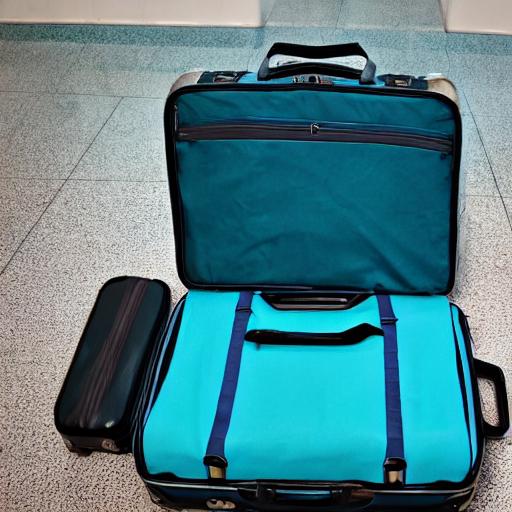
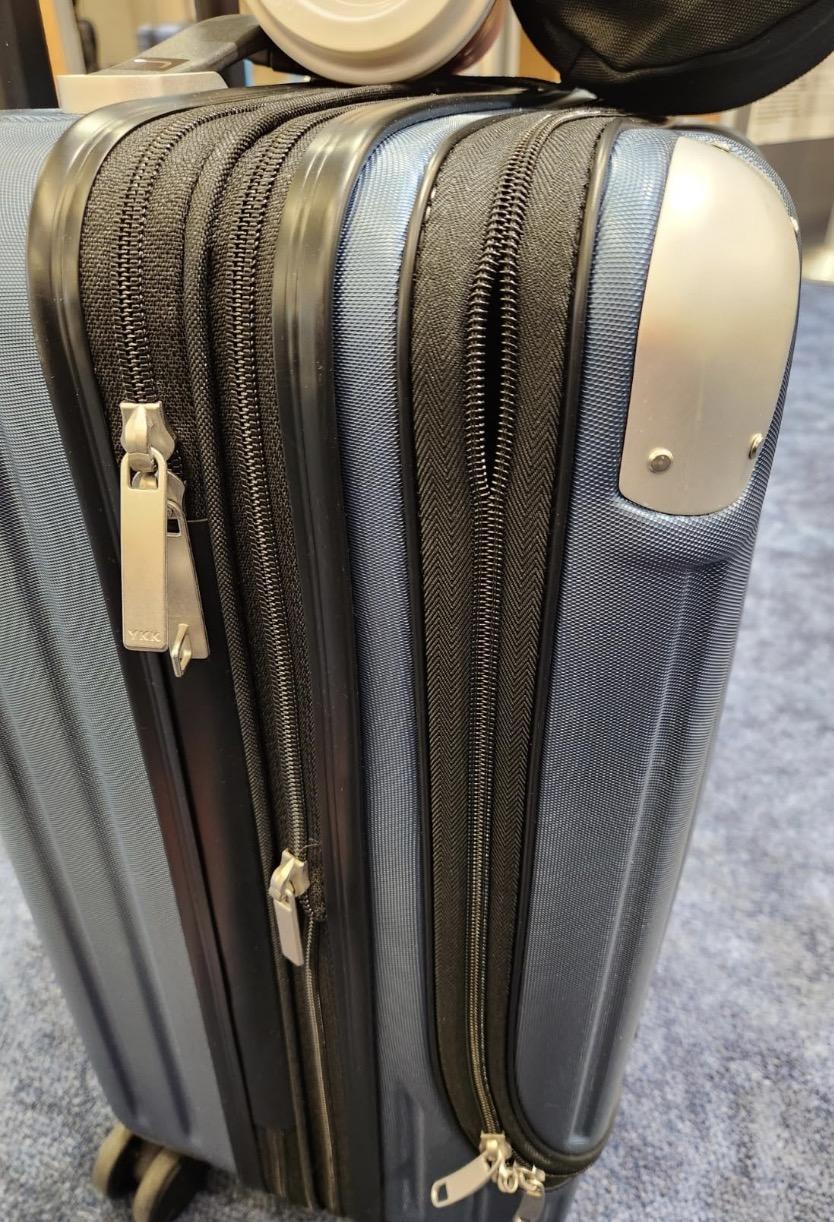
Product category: items_tea
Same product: no